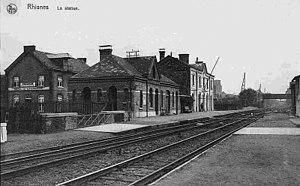
La gare de Rhisnes au début des années 1900.
La gare de Rhisnes est une gare ferroviaire belge de la ligne 161, de Schaerbeek à Namur, située à Rhisnes, section de la commune de La Bruyère, dans la province de Namur.